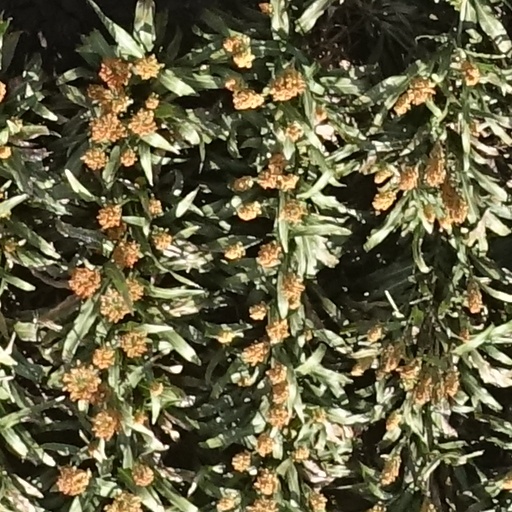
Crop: sorghum